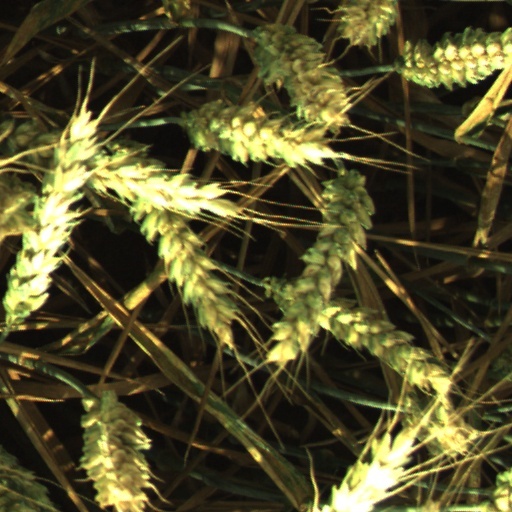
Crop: wheat